Pedro Ferré

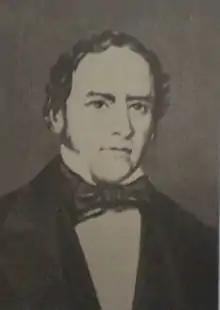
Pedro Ferré, was an Argentine politician and military officer.

Pedro Ferré (29 June 1788 - 21 January 1867) was an Argentine politician and military officer, who served in four terms as Governor of Corrientes Province (1824-1828, 1830-1833, 1839 and the last term between 1839 and 1842) and was constitutional delegate for the redaction of the Argentine Constitution of 1853.